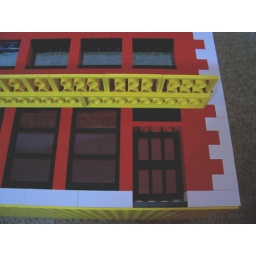
A close-up of the front door of the red building. The transom above the door is built from black 1x2 panel piece.